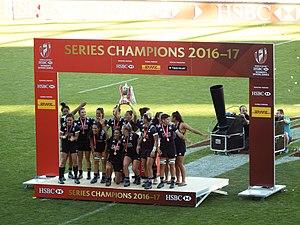
Portia Woodman est une joueuse internationale néo-zélandaise de rugby à sept et de rugby à XV née le 12 juillet 1991. Avec l'équipe de Nouvelle-Zélande de rugby à sept, elle remporte à deux reprises la Coupe du monde, en 2013 et 2018, et la médaille d'argent du tournoi féminin des Jeux olympiques d'été de 2016 à Rio de Janeiro. Elle remporte également quatre éditions des World Rugby Women's Sevens Series, compétition annuelle de tournois internationaux. Elle est également internationale de rugby à XV, sélection avec laquelle elle remporte la Coupe du monde lors de l'édition 2017.
Sarah Goss est une joueuse néo-zélandaise de rugby à sept et de rugby à XV née le 9 décembre 1992 en Nouvelle-Zélande. Avec la sélection néo-zélandaise de rugby à sept, elle remporte deux éditions de la coupe du monde de rugby à sept, en 2013 et 2018. Elle remporte la médaille d'argent du tournoi féminin des Jeux olympiques d'été de 2016 à Rio de Janeiro. Elle remporte également quatre éditions des World Rugby Women's Sevens Series. Un autre titre figure à son palmarès avec la coupe du monde de rugby à XV 2017 avec les Blacks Ferns, l'équipe de Nouvelle-Zélande de rugby à XV.
Tyla Nathan-Wong est une joueuse néo-zélandaise de rugby à sept née le 1ᵉʳ juillet 1994. Elle a remporté avec l'équipe de Nouvelle-Zélande la médaille d'argent du tournoi féminin des Jeux olympiques d'été de 2016 à Rio de Janeiro. Elle remporte la Coupe du monde de rugby à sept 2018.
L'équipe de Nouvelle-Zélande féminine de rugby à sept est l'équipe qui représente la Nouvelle-Zélande dans les principales compétitions internationales de rugby à sept féminin de la World Rugby Women's Sevens Series, de la Coupe du monde de rugby à sept et des Jeux olympiques d'été.
Michaela Blyde est une joueuse internationale néo-zélandaise de rugby à sept et de rugby à XV née le 29 décembre 1995. Avec l'équipe de Nouvelle-Zélande de rugby à sept, elle remporte la Coupe du monde 2018. Elle remporte également en 2017 les World Rugby Women's Sevens Series, compétition annuelle de tournois internationaux.